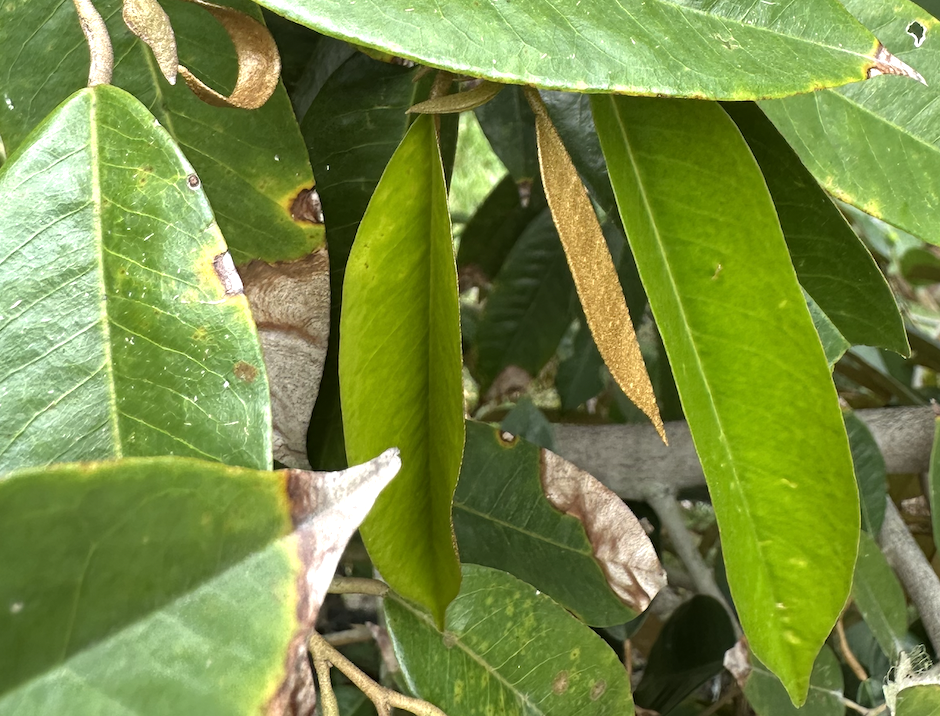
Label: anthracnose_disease